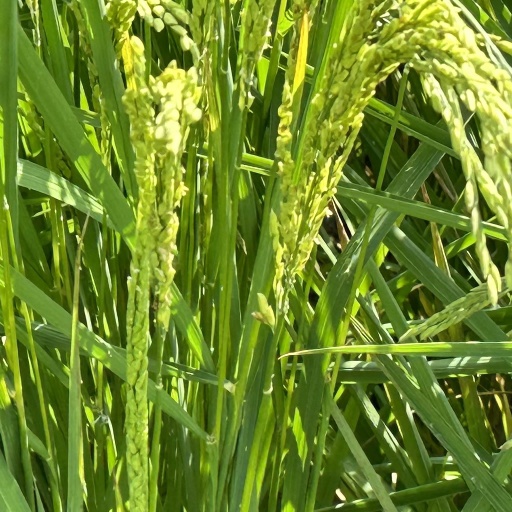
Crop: rice